Federal prosecution of Donald Trump (classified documents case)

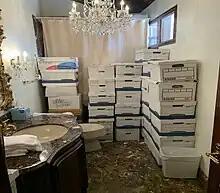
Boxes of documents found in a Mar-a-Lago bathroom by the FBI

The indictment included photographs showing boxes containing classified information in "a ballroom, a bathroom and shower, an office space, his bedroom and a storage room" at Trump's Florida home. Boxes containing classified materials were stored on a stage in the White and Gold ballroom, where events took place, from January to March 2021, before being moved to the Mar-a-Lago business center.